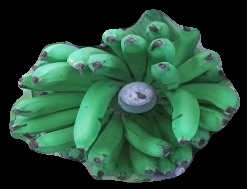
Variety: pachbale
Grade: grade2